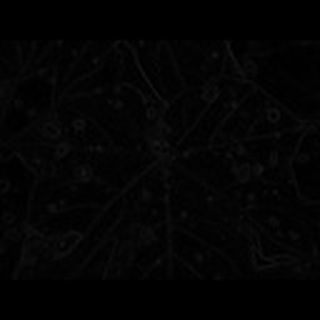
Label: cotton_target_spot